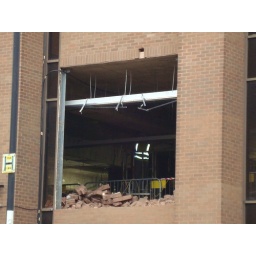
Contractors have created a hole in the first floor wall to begin disposing of the rubble and rubbish out of the building.